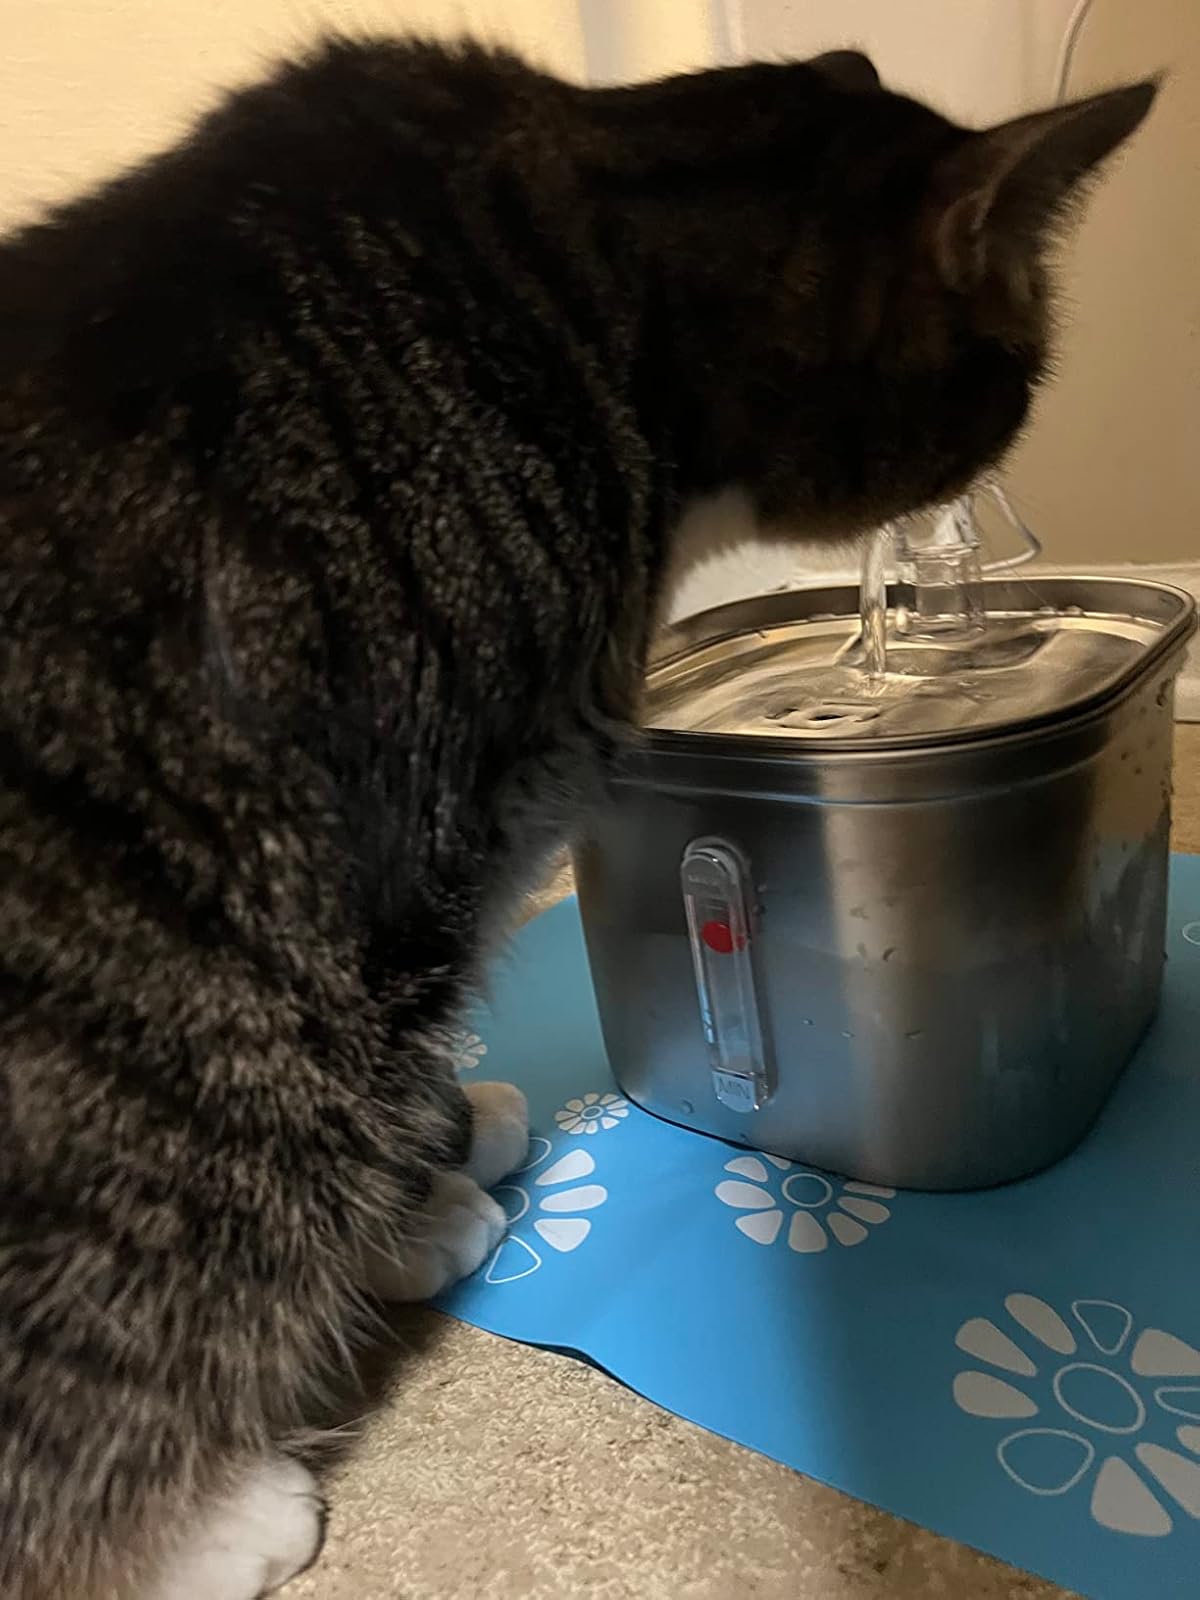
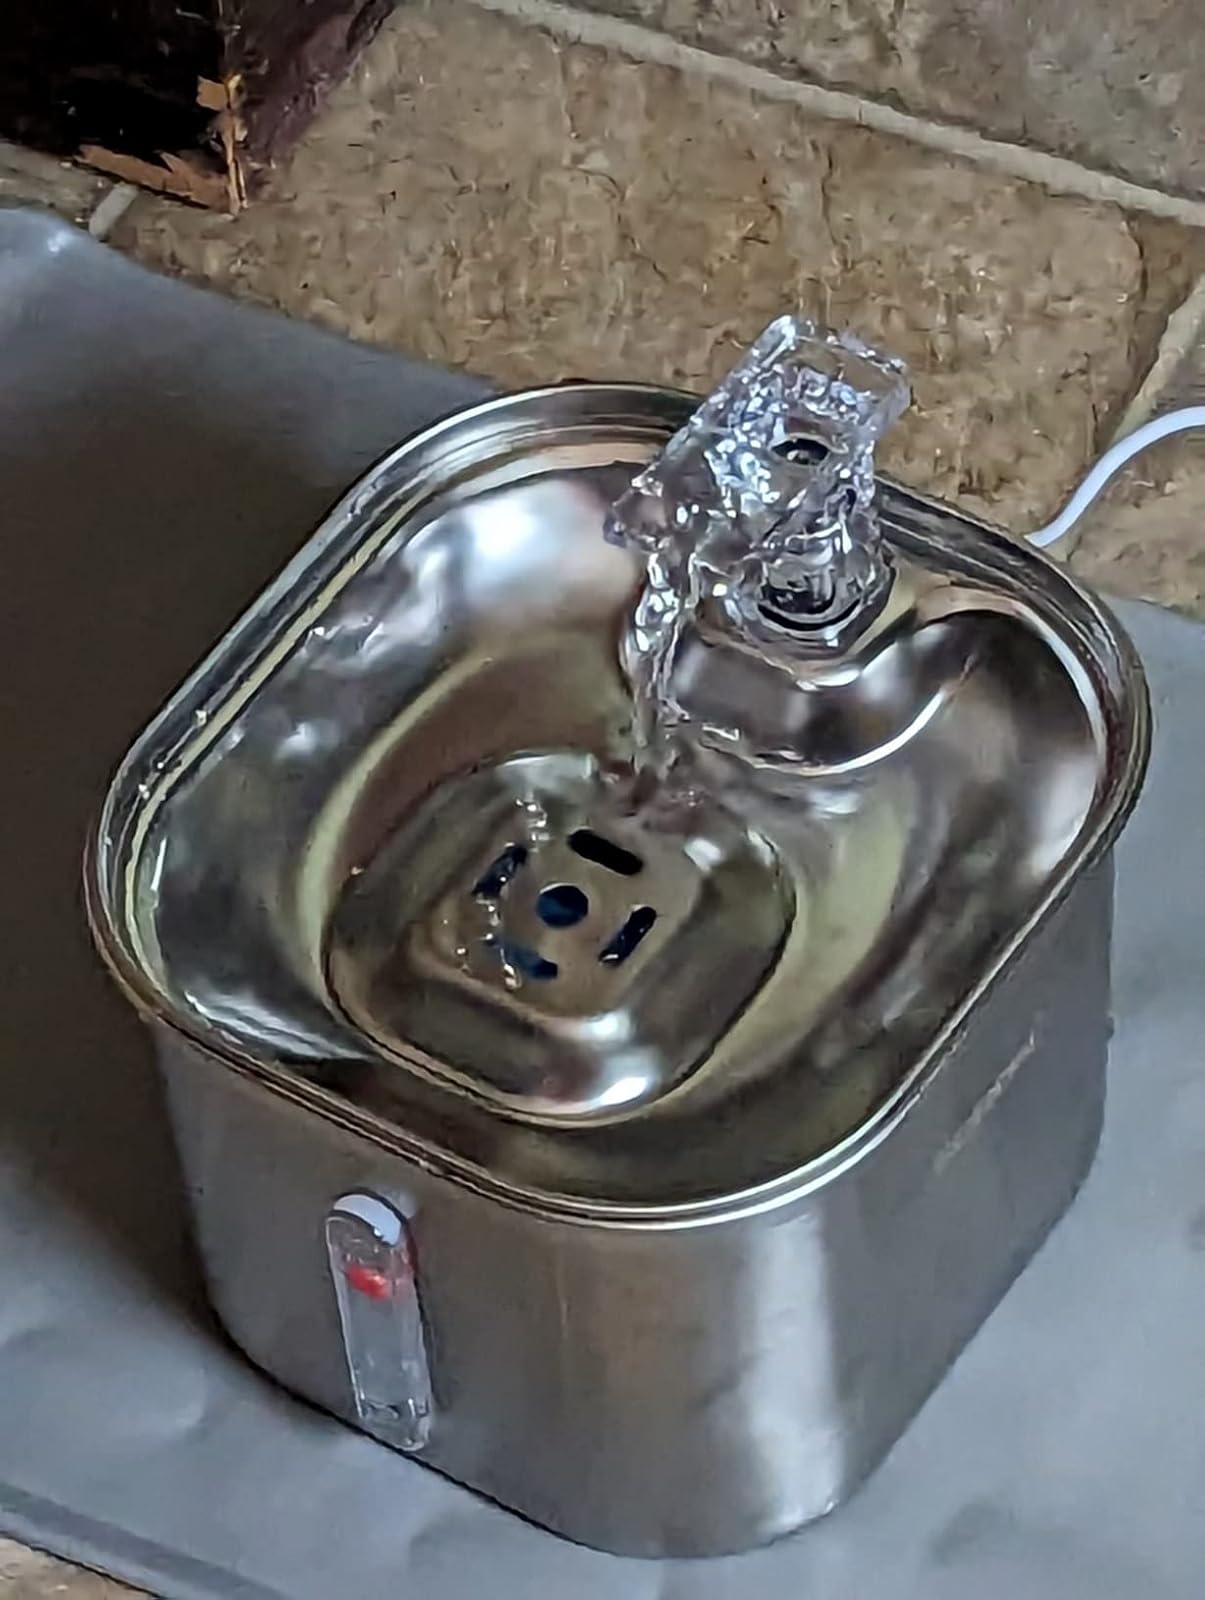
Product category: items_bowl
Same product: yes